2003 UEFA Super Cup

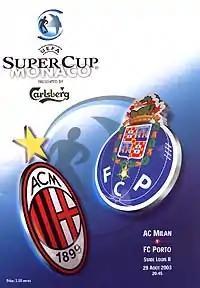
Match programme cover

The 2003 UEFA Super Cup was played on 29 August 2003 between Milan of Italy and Porto of Portugal. Milan qualified by defeating Juventus in the 2003 UEFA Champions League Final, while Porto qualified by beating Celtic in the 2003 UEFA Cup Final. Milan won the match 1–0. After the match, defeated Porto manager José Mourinho said, "We leave here convinced we can go into the UEFA Champions League with the hope and certainty we can compete with any team." They finished the season as 2003–04 UEFA Champions League winners.